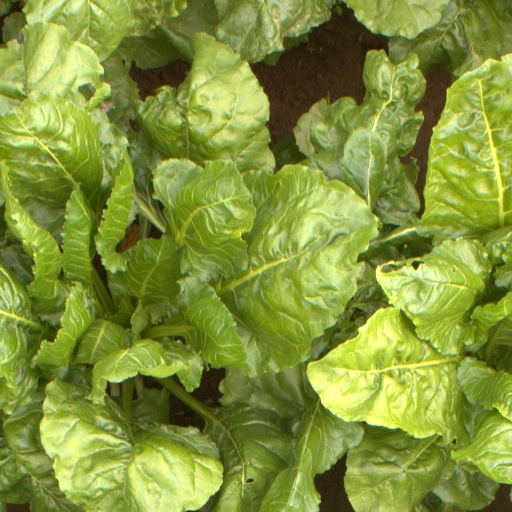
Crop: sugar beet